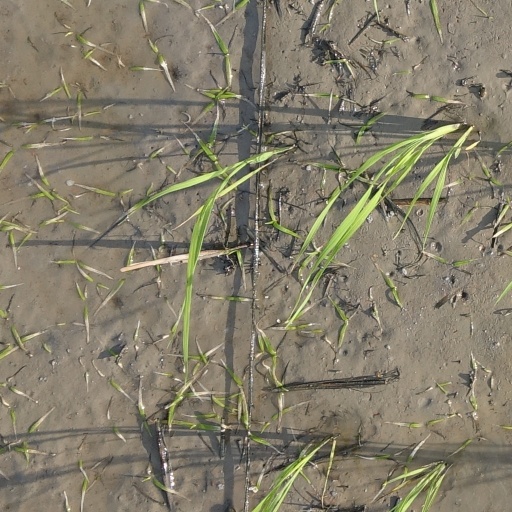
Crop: rice